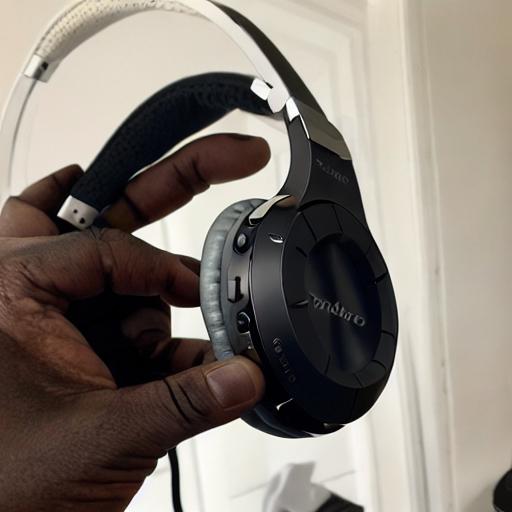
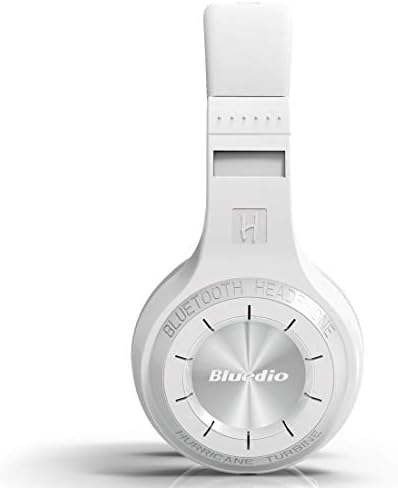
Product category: headphones
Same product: no